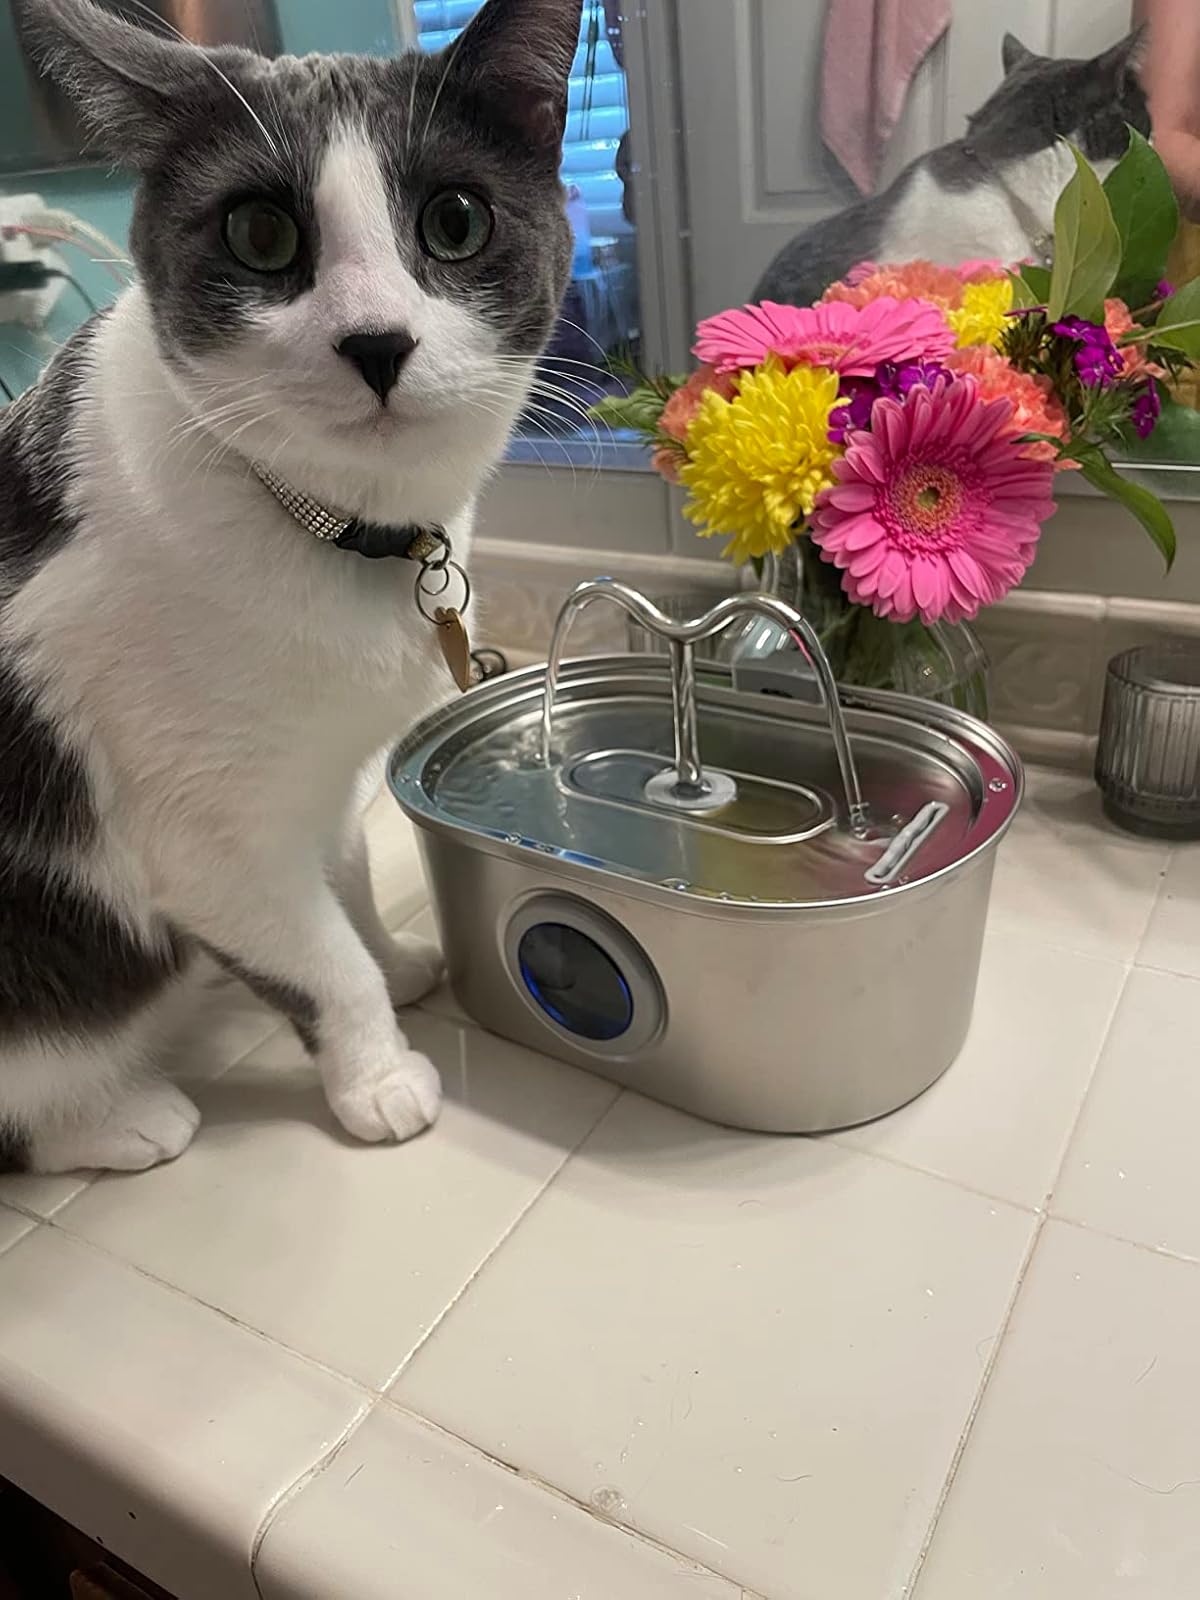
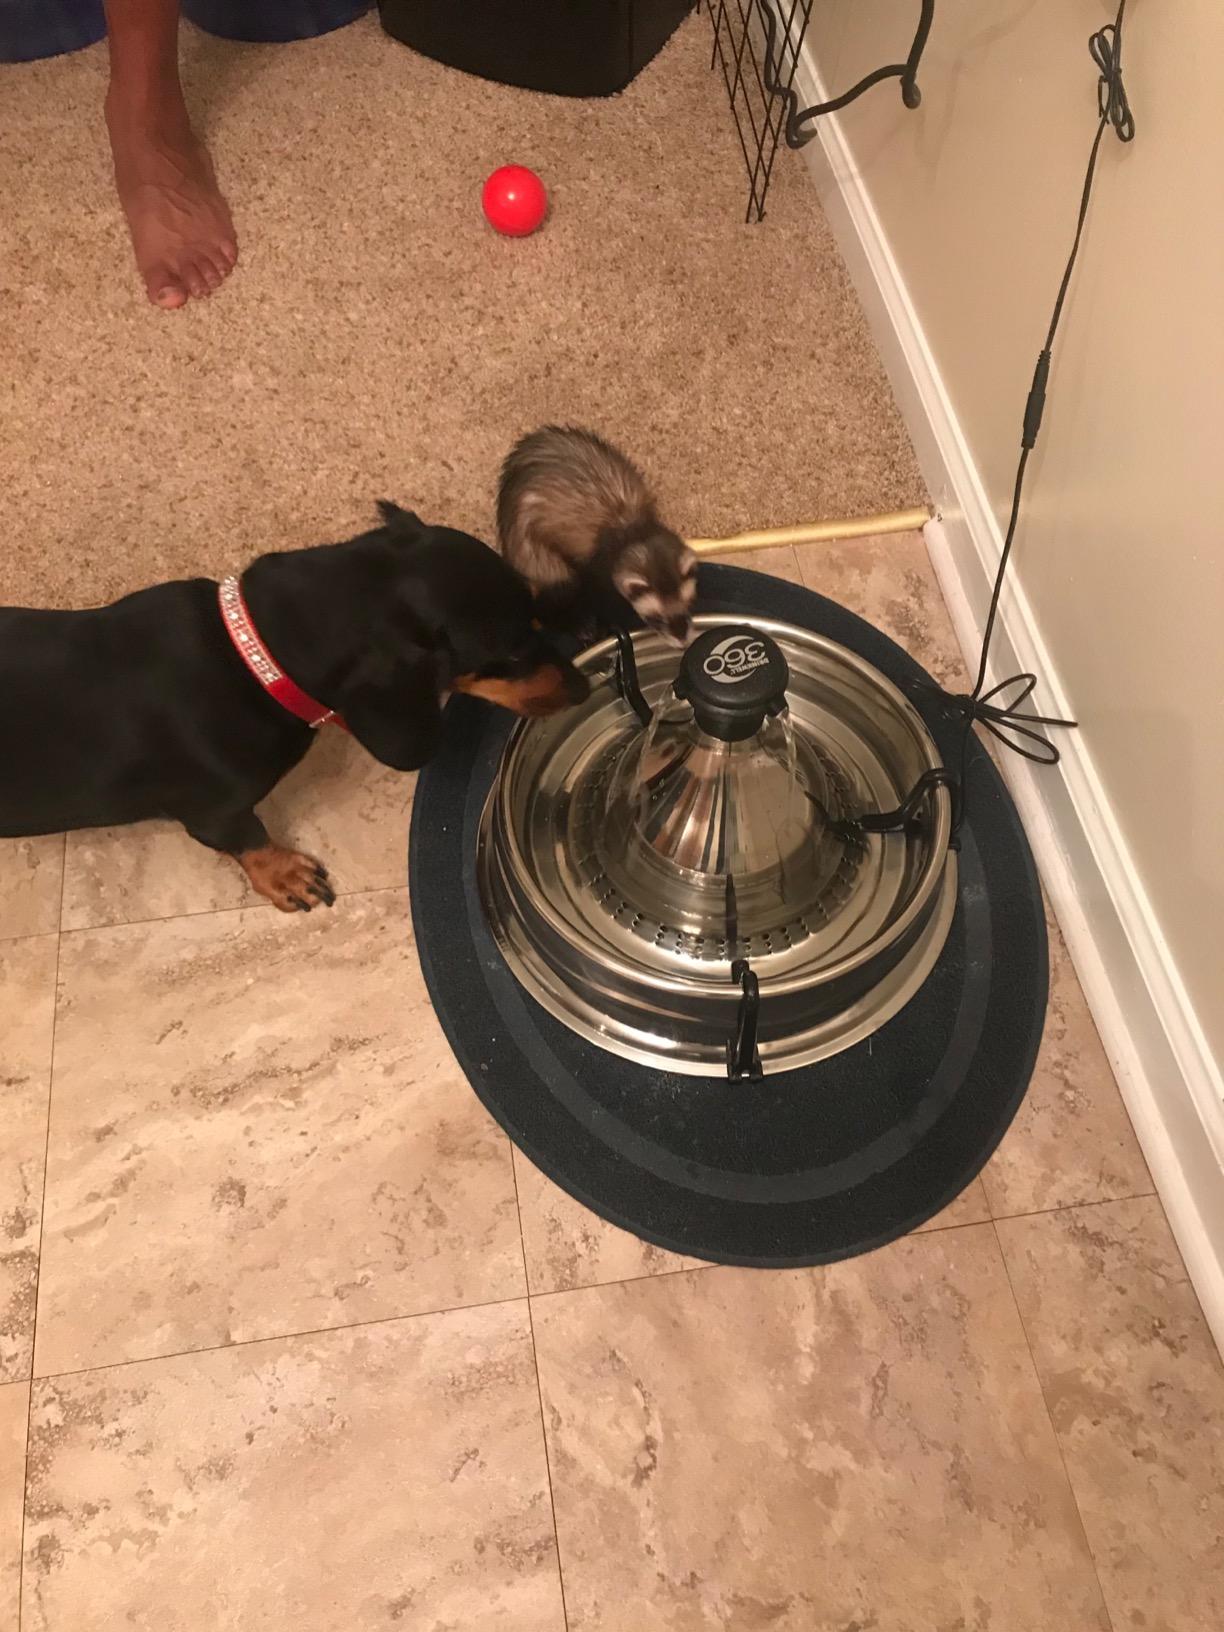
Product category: items_bowl
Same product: no